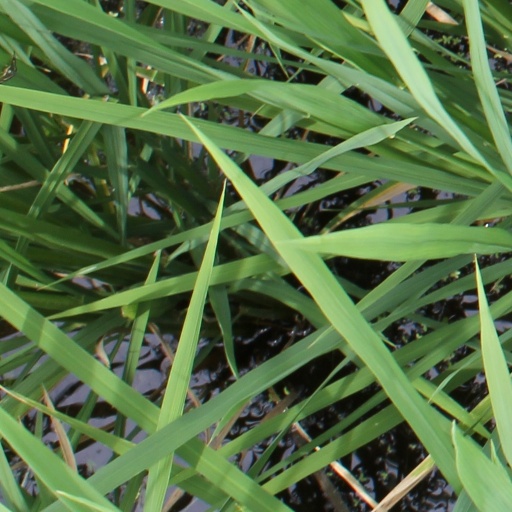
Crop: rice